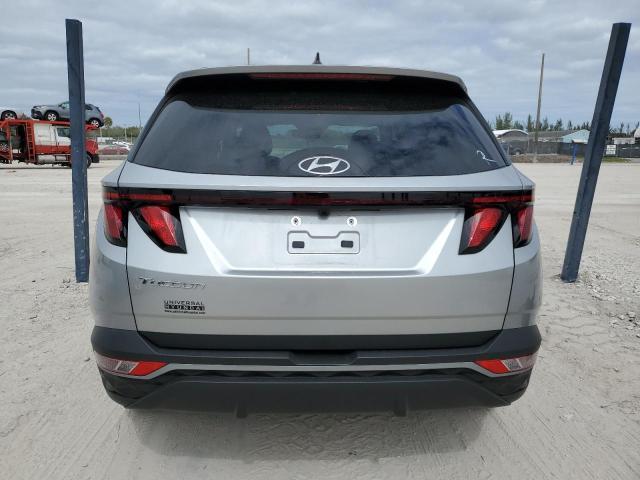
Aucun dommage détecté.
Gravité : aucun